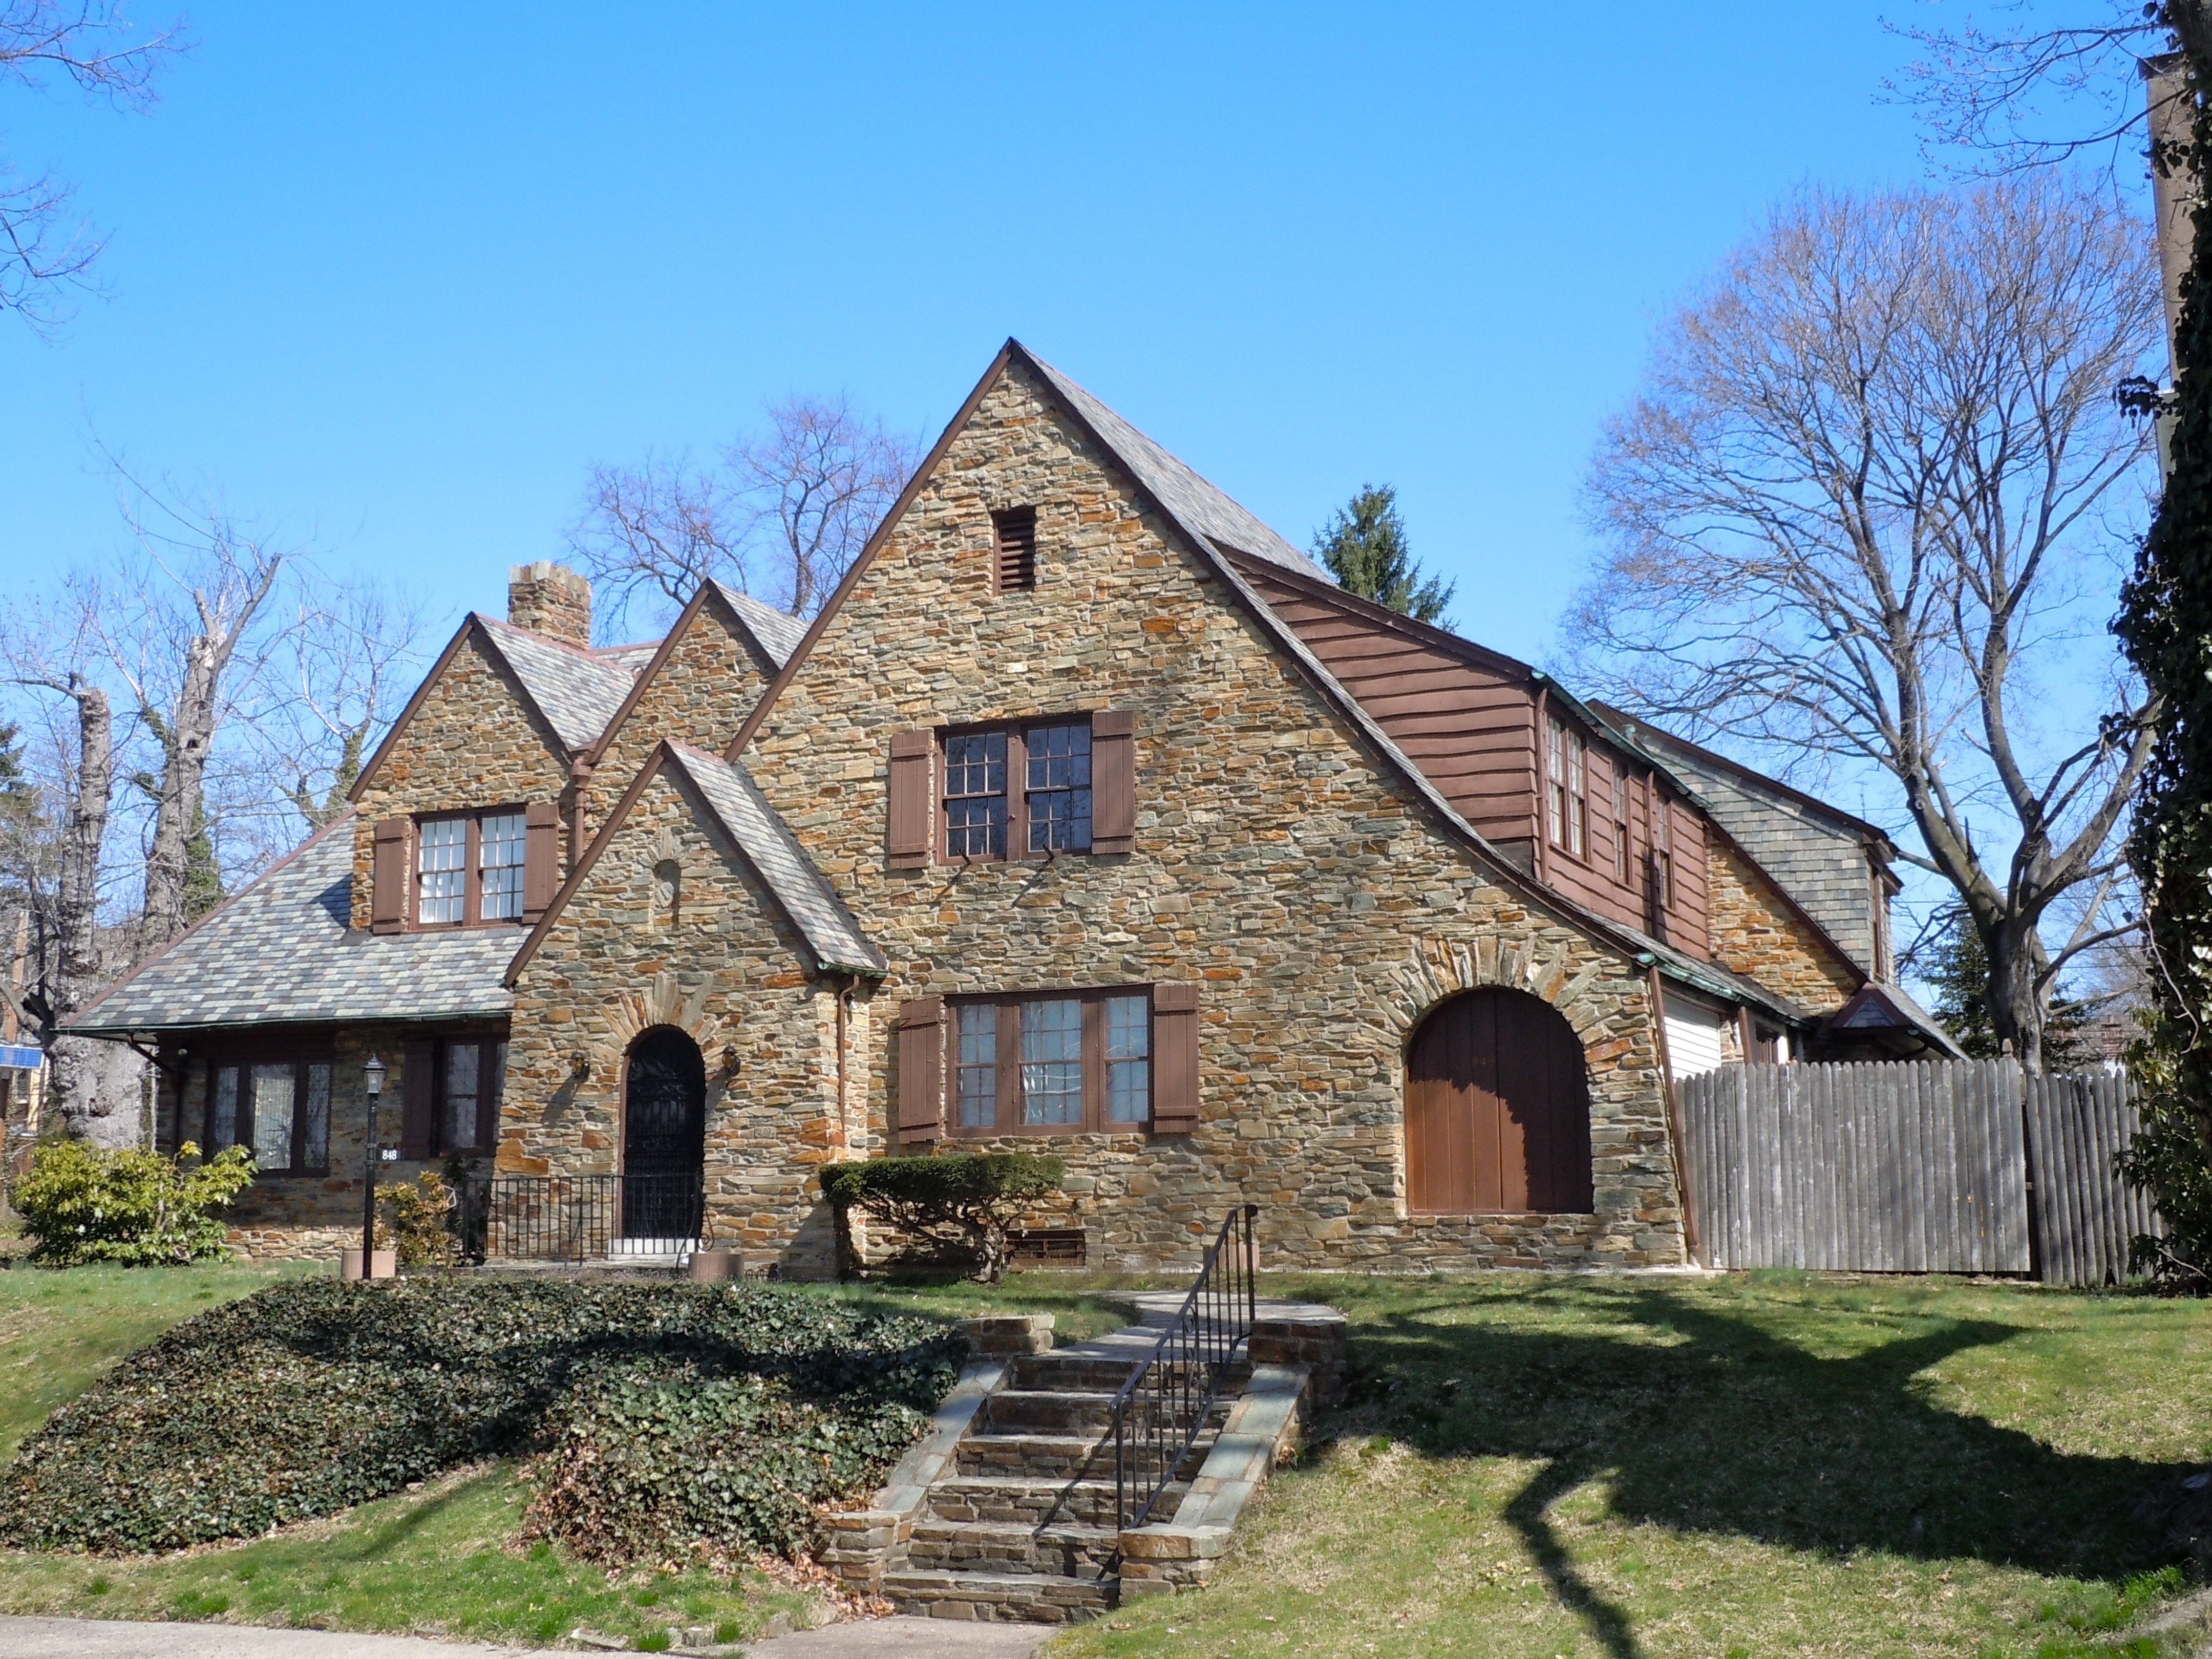
farm, house, roof, building, barn, home, cottage, square, facade, residence, property, chapel, historic, district, farmhouse, estate, berkeley, manor house, real estate, rural area, new jersey, residential area, trenton, state street